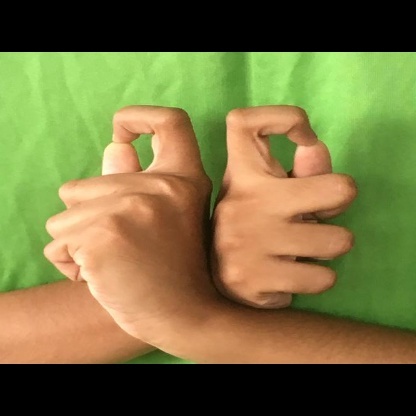
Mudra: Berunda